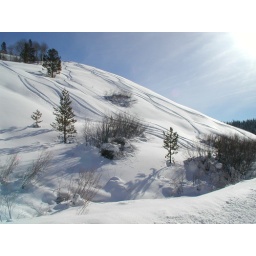
on the hill by the house